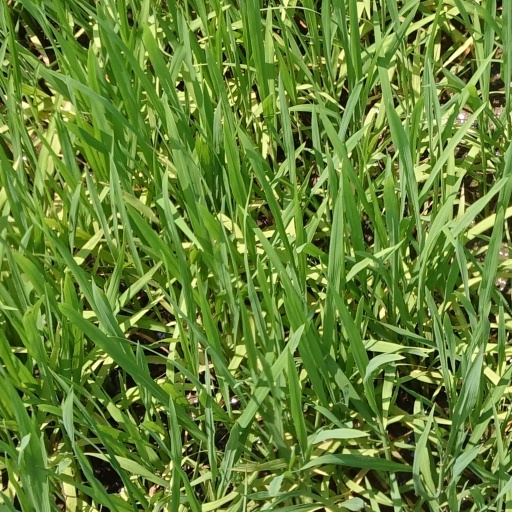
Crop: rice